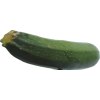
Label: green_zucchini